Ohio River Islands National Wildlife Refuge

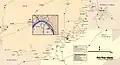
Map

The following islands in the Ohio River are part of the Ohio River Islands National Wildlife Refuge. All are located in West Virginia unless indicated otherwise.